Henry Thomas Buckle

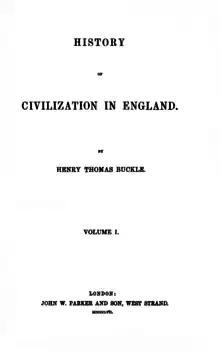
Title page of the first edition of "History of Civilization in England"

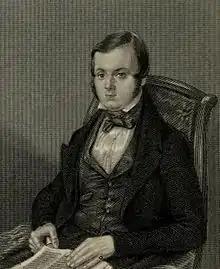
Buckle, age 24

The description of "History of Civilization in England" is taken from the "Encyclopædia Britannica" Eleventh Edition (1911):